Ali Sami Yen Stadium

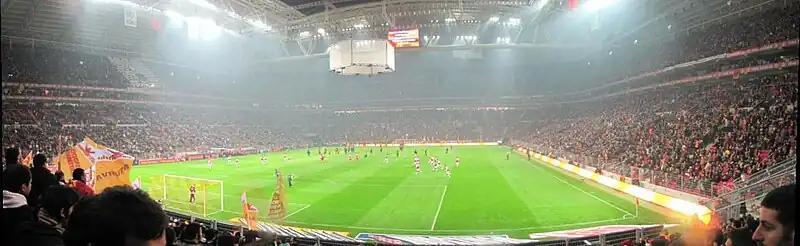
Interior view of the new stadium Rams Park

The new home ground of Galatasaray is the newly built Rams Park in the Seyrantepe quarter near Maslak financial district in Şişli. The plans for the stadium were introduced to the Turkish press on May 11, 2007. The new stadium, which was opened 15 January 2011, has a seating capacity of 52,652 seats, making it the largest private stadium rented by a club in Turkey. The stadium also has its own metro station.